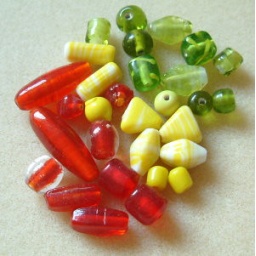
Red, yellow &amp;amp; green glass beads imported from USA. Each design comes in a pair. 30 pcs altogether.